Princess Academy

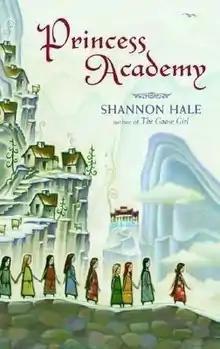
The original cover of "Princess Academy"

Princess Academy is a fantasy novel exploring themes of families, relationships, and education by Shannon Hale published on June 16, 2005, by Bloomsbury. It tells the story of fourteen-year-old Miri who attends a princess academy that will determine who wins the hand of the prince. The book was named a 2006 Newbery Honor winner as well as a "New York Times" Bestseller. It is the first in the "Princess Academy" series, followed by "" and "".